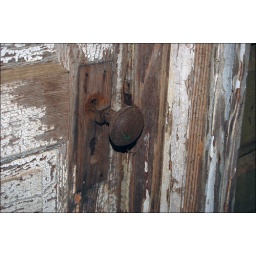
This is one of the doors in my grandparents' old horse barn. It's rusty and hardly turns anymore.